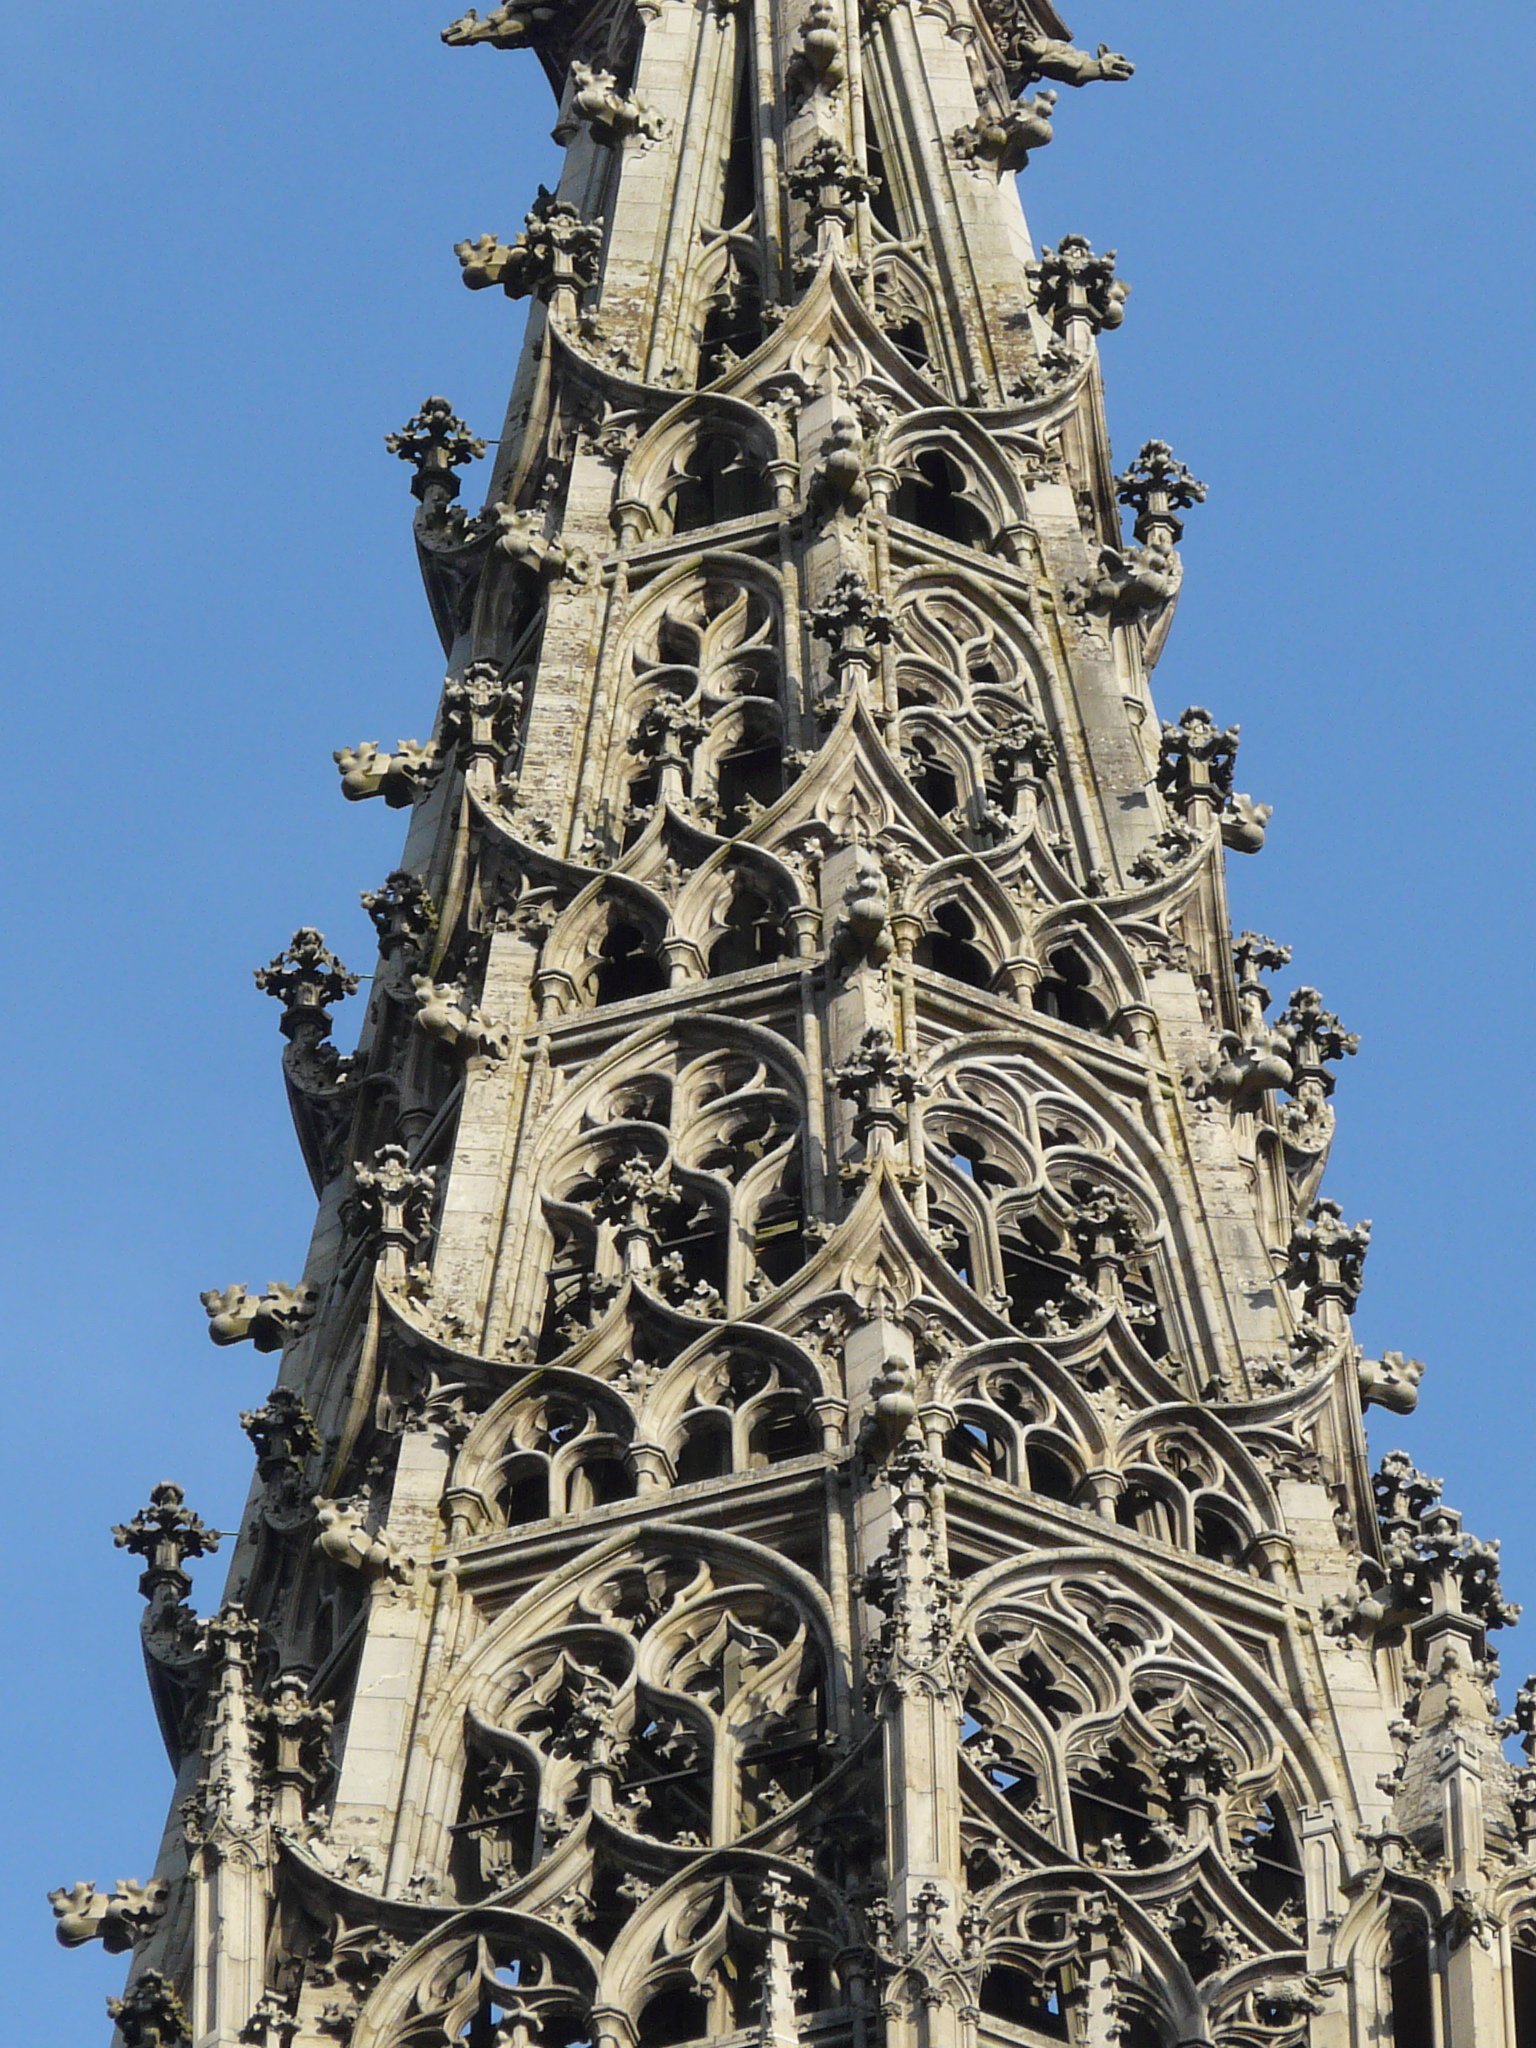
building, high, tower, landmark, church, cathedral, place of worship, bell tower, art, spire, steeple, dom, ulm, gothic architecture, munster, ulm cathedral